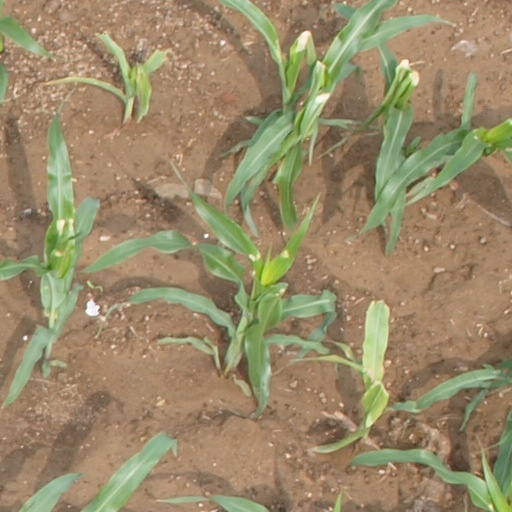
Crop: maize; corn